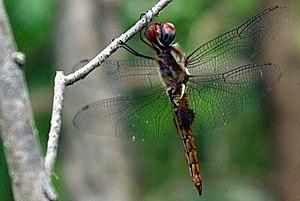
Pantala est un genre dans la famille des Libellulidae appartenant au sous-ordre des anisoptères dans l'ordre des odonates. Il comprend deux espèces : Pantala flavescens et Pantala hymenaea. Ces libellules sont reconnues pour être des espèces migratrices. Le nom vernaculaire du genre est Pantale.